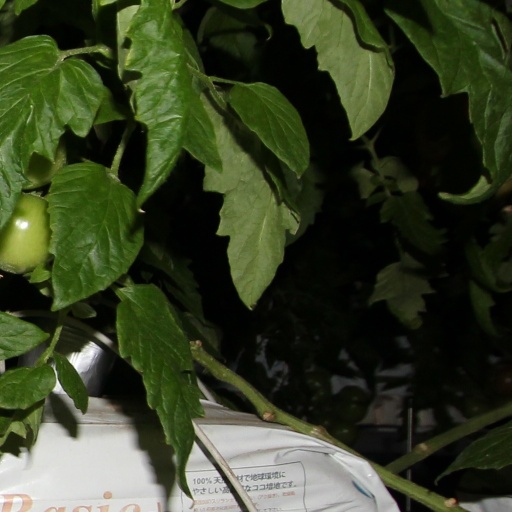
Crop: tomato